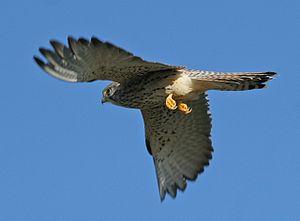
La fauconnerie est l'art de capturer un gibier dans son milieu naturel à l'aide d'un oiseau de proie affaité. Cet art très ancien est pratiqué dans plus de quatre vingt pays et a été inscrit au patrimoine culturel immatériel de l'humanité de l'UNESCO le 16 novembre 2010, puis avec de nouveaux pays en 2012 et 2016.